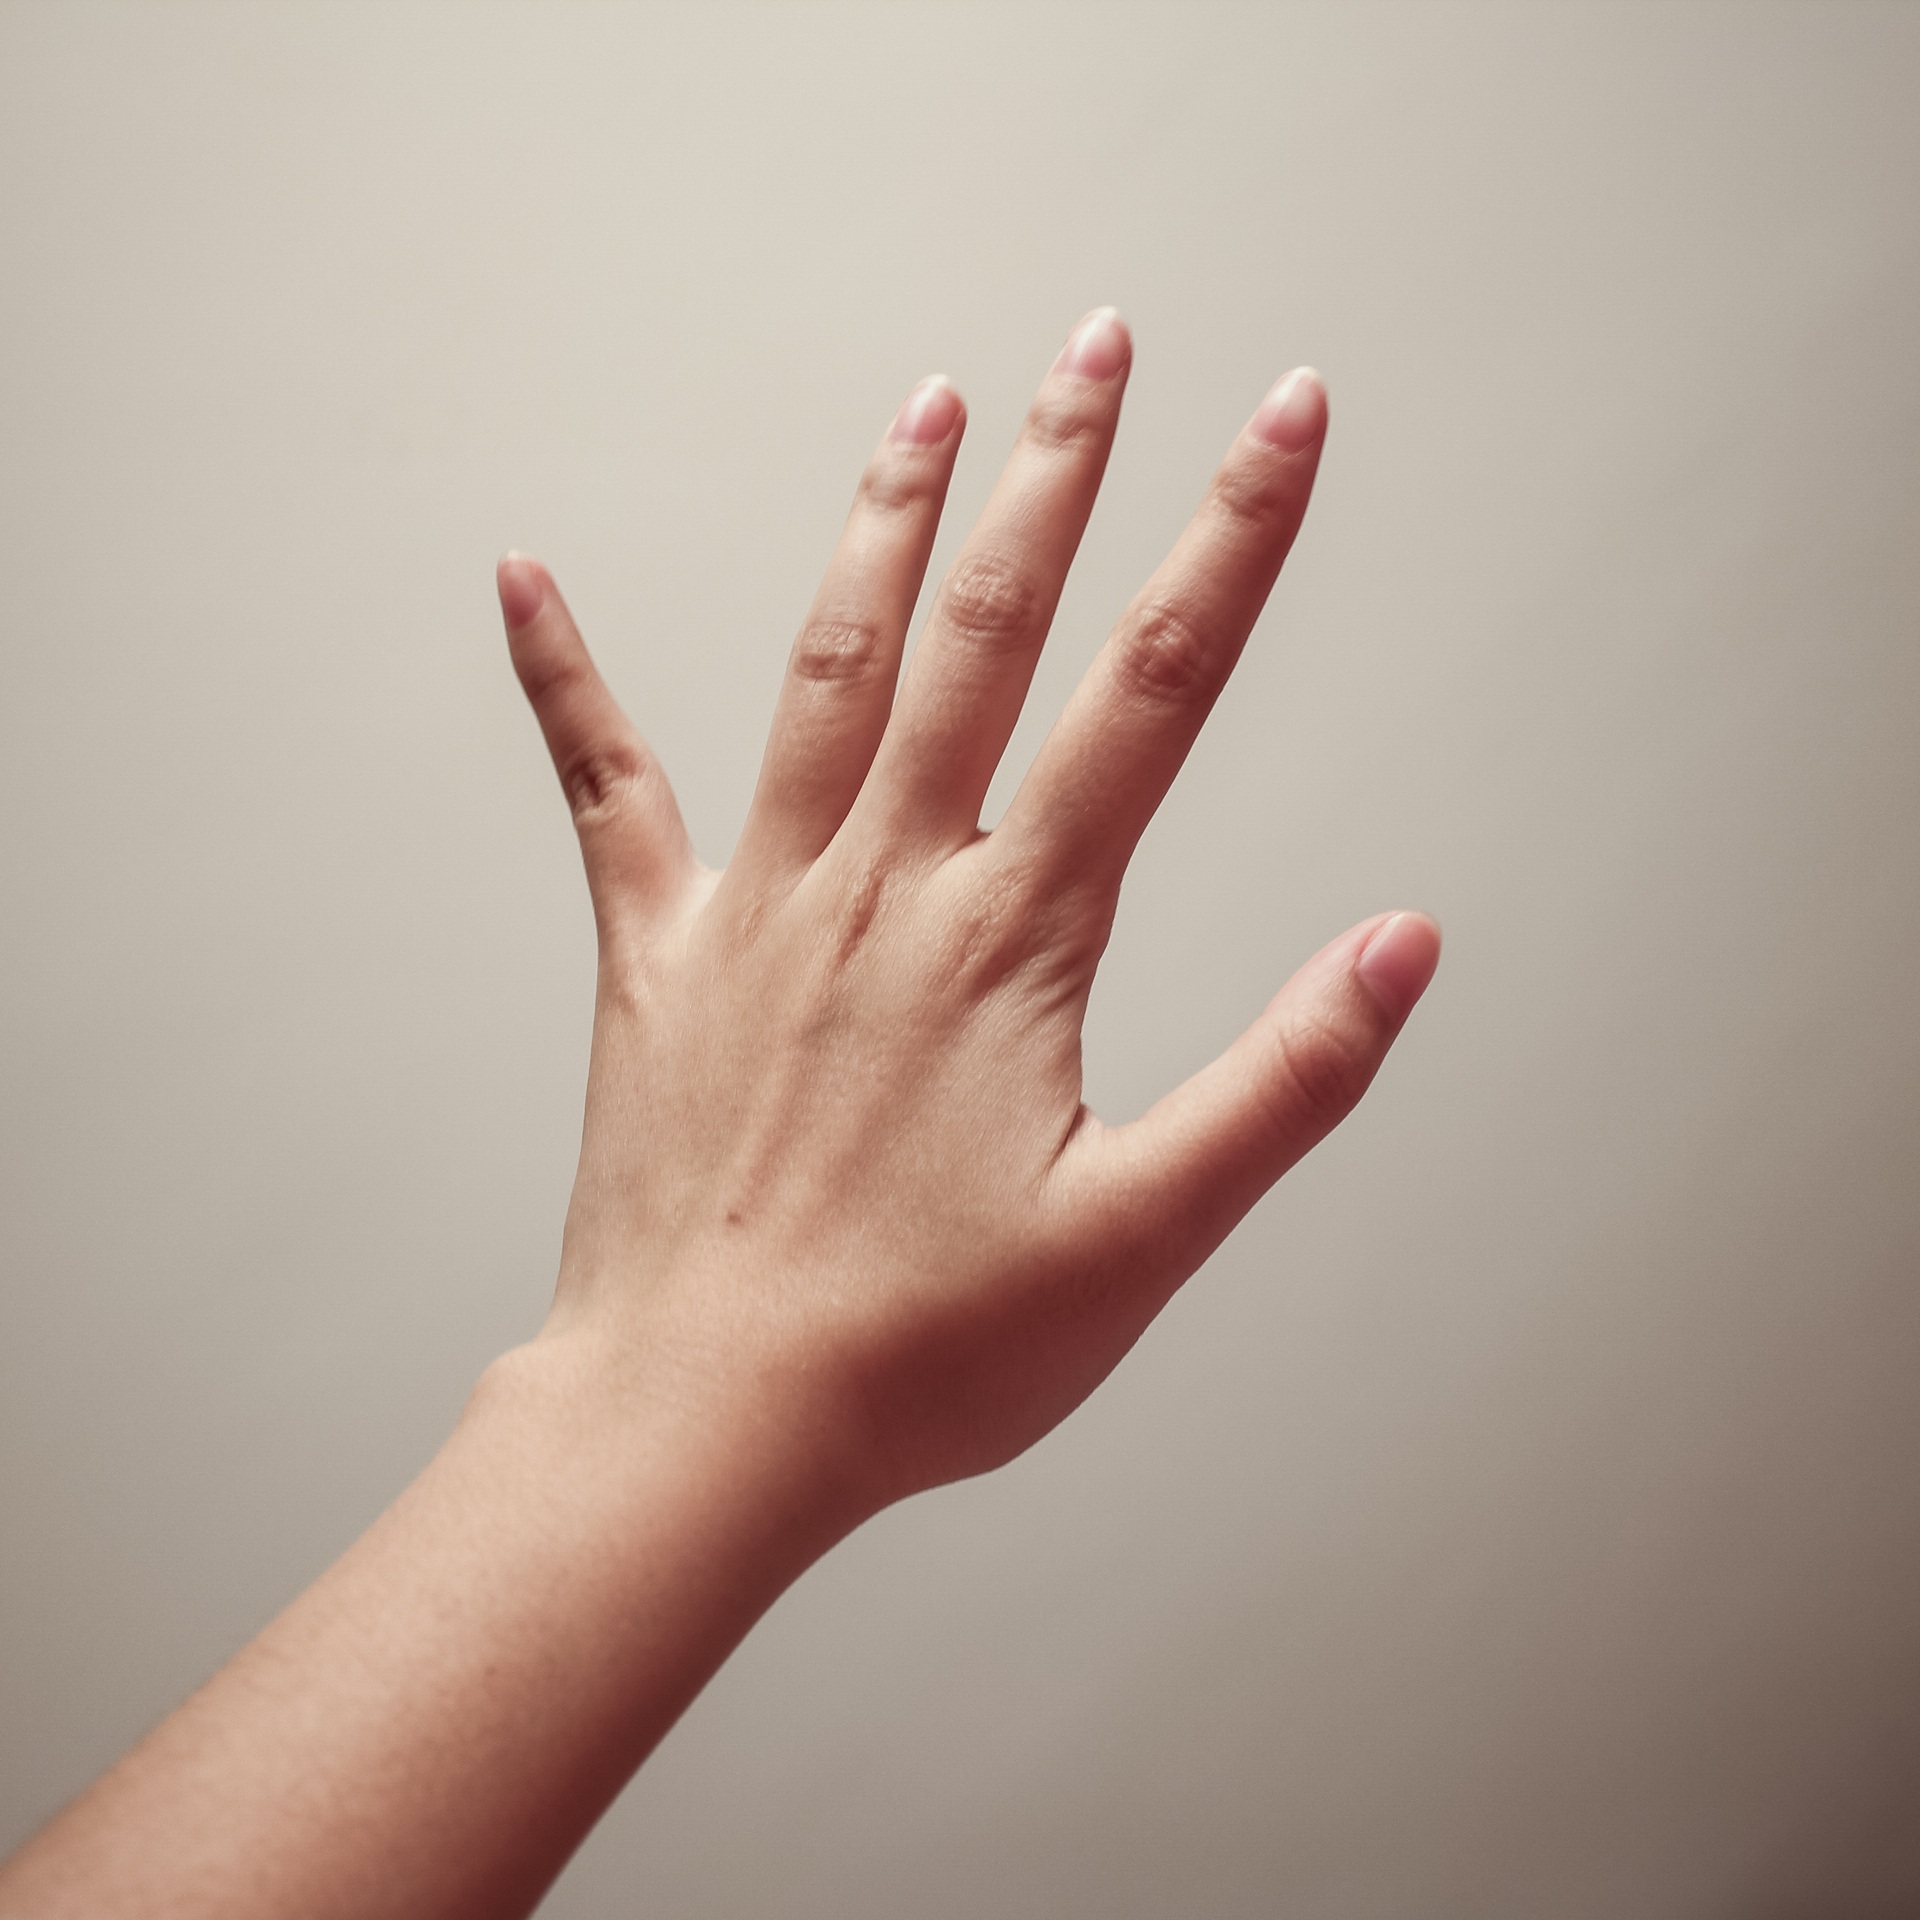
hand, photography, leg, finger, palm, arm, nail, close up, human body, skin, thumb, interaction, sense, human action